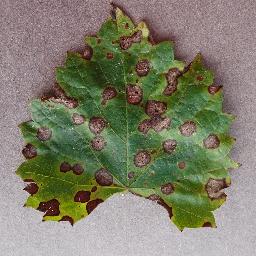
Label: Grape___Black_rot